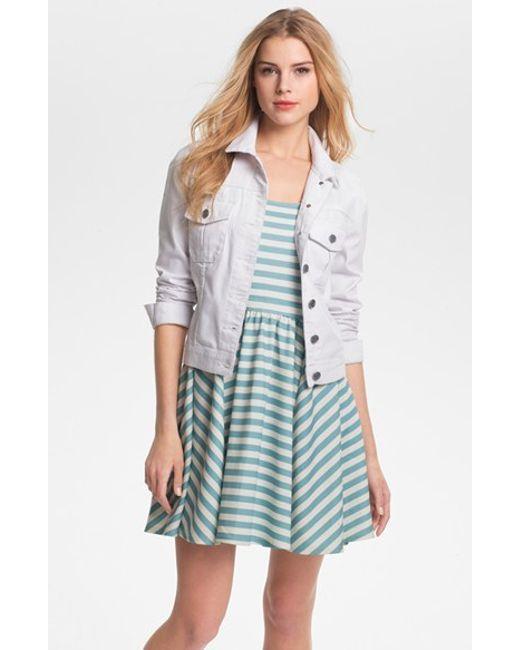
Arm gefaltet schmutzige weiße Damenjacke mit Taschen